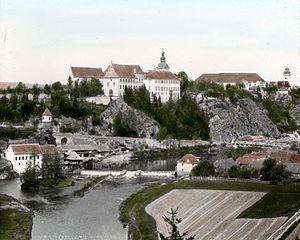
Bechyně [bɛxɪɲɛ] est une ville du district de Tábor, dans la région de Bohême-du-Sud, en République tchèque. Sa population s'élevait à 5 129 habitants en 2017.